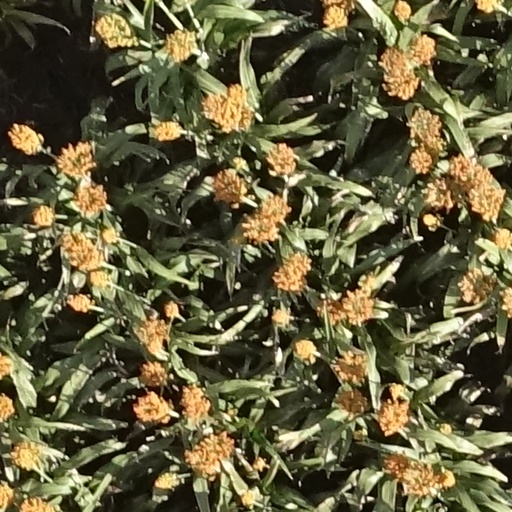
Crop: sorghum